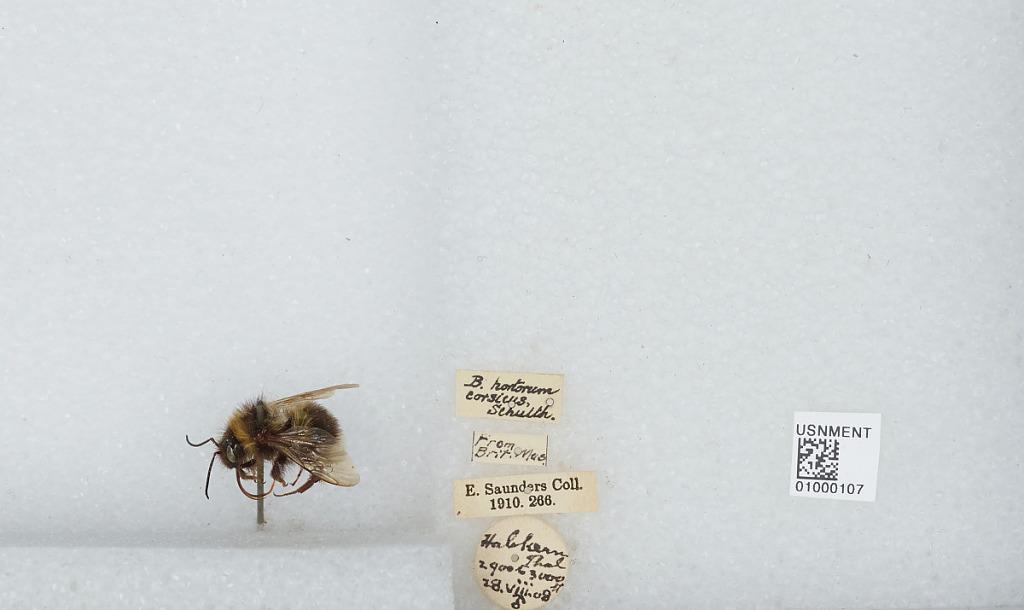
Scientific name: Bombus (Megabombus) hortorum (Linnaeus)
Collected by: E. Saunders
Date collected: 1908-8-28
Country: Thailand